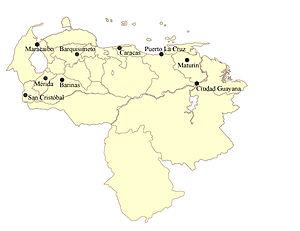
La Copa América 2007 est un tournoi de football qui a eu lieu du 26 juin au 15 juillet 2007 au Venezuela et a été organisée par la CONMEBOL. Elle a été gagnée par le Brésil.